Benito Lertxundi

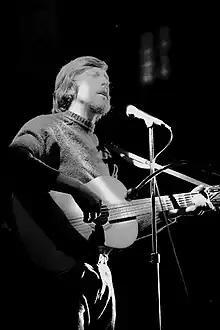
Benito Lertxundi in 1971

Benito Lertxundi is a Basque singer-songwriter born in Orio, Gipuzkoa, Basque Country in 1942. He is an acclaimed and veteran figure in Basque music, who spearheaded with other key figures its revival in the 1960s and following years, showing a special commitment to Basque culture and matters in general.